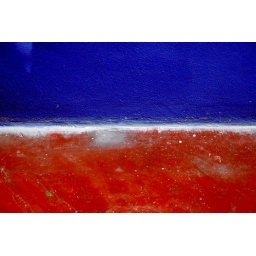
Part of Yves St Lauren's garden in Marrakech, where red floor met blue wall